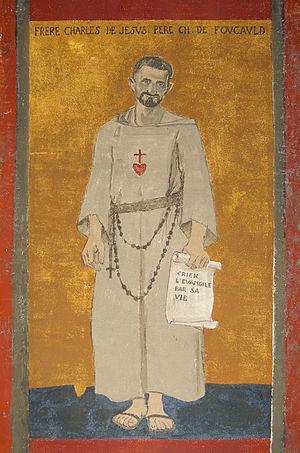
Photo de Bernard Forien
L'église Notre-Dame-du-Calvaire est l'une des deux églises de la commune de Châtillon.